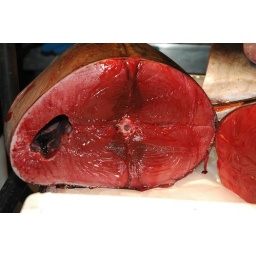
tuna at fish market in Venice